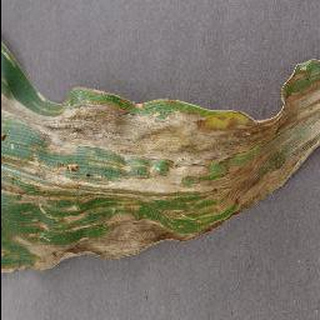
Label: corn_cercospora_leaf_spot